Skylight (play)

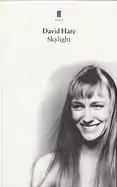
Faber and Faber first edition

Skylight is a play by British dramatist David Hare. The play premiered in the West End at the Cottesloe Theatre in 1995, moving to the Wyndham's Theatre in 1996. After opening on Broadway in 1996, it played again in the West End in 1997 at the Vaudeville Theatre. It was revived at Wyndham's Theatre in the West End in 2014, and that production transferred to Broadway in 2015.